Dzērbene Manor

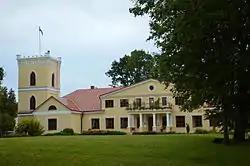

Dzērbene Manor is a manor house in the Dzērbene Parish of Cēsis Municipality in the Vidzeme region of Latvia.